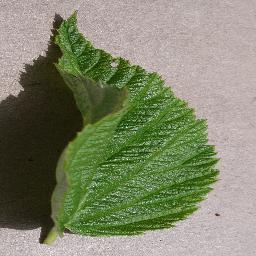
Label: Raspberry___healthy